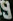
Number: 9